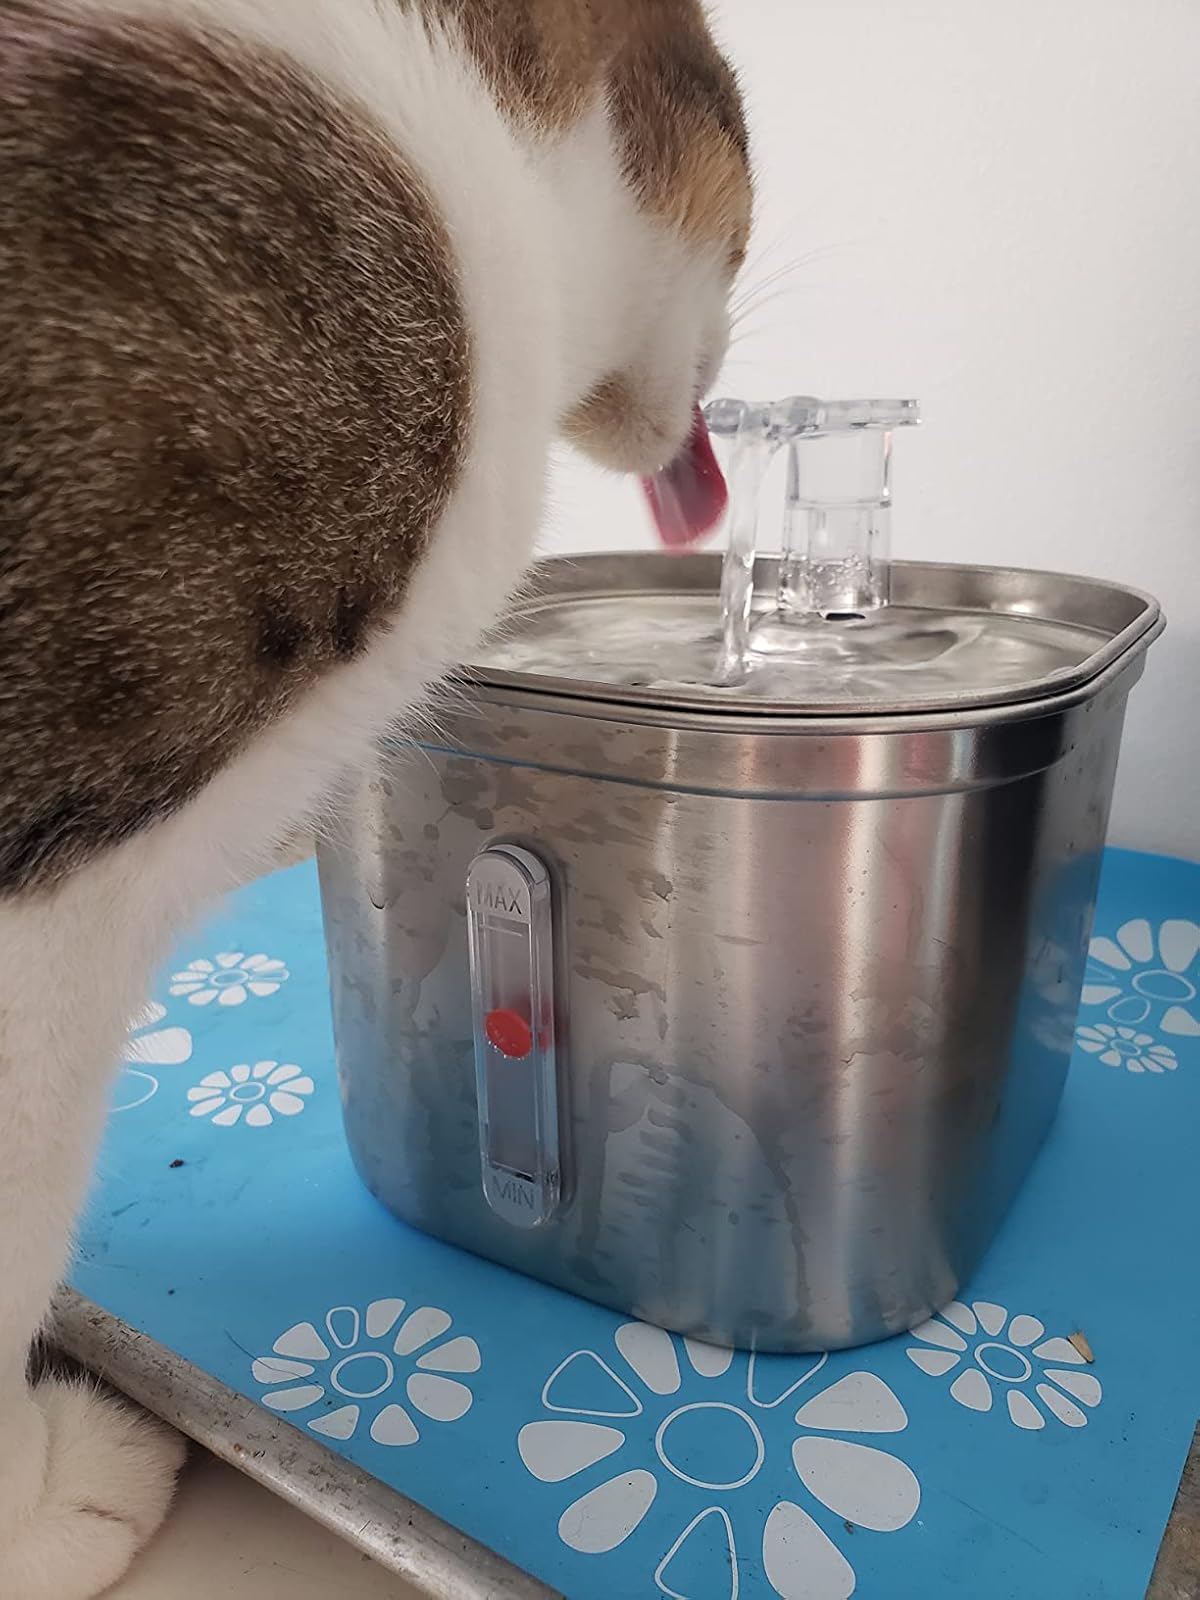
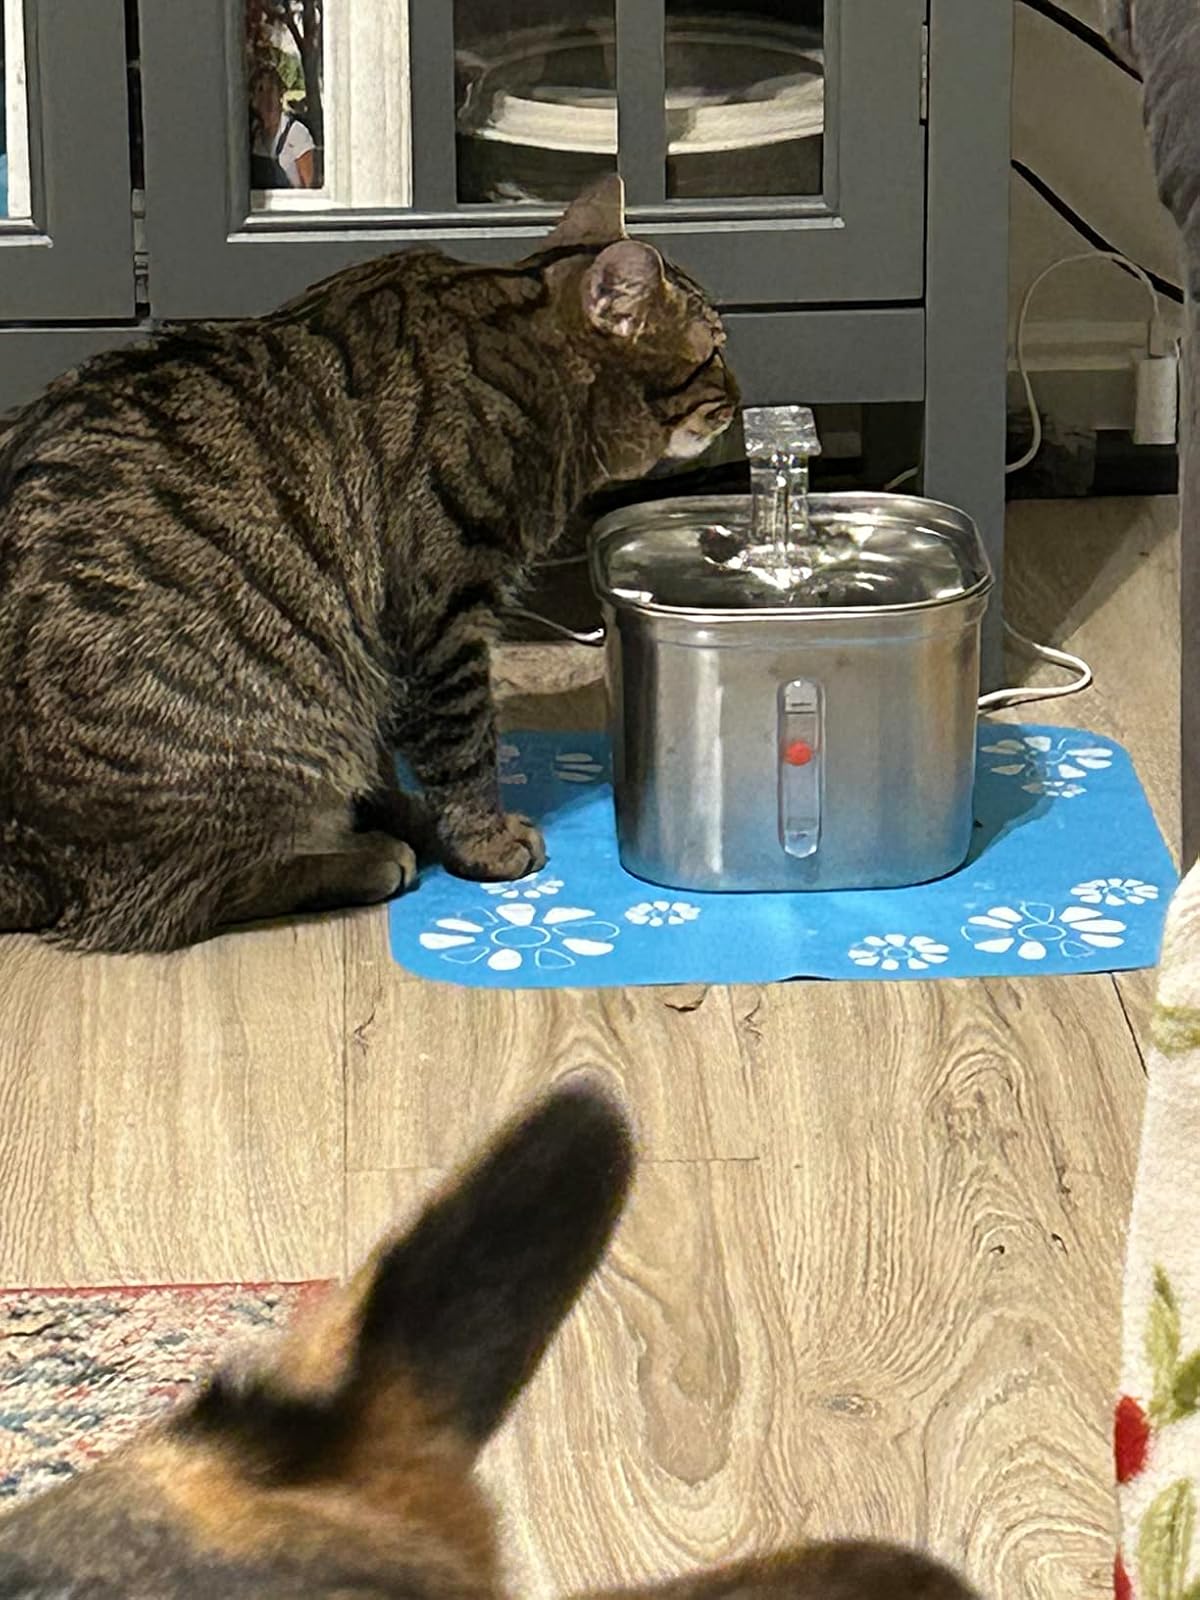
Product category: items_bowl
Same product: yes